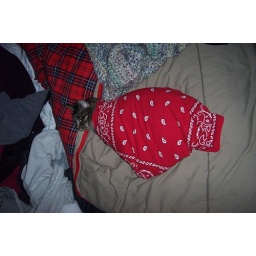
kitty in red